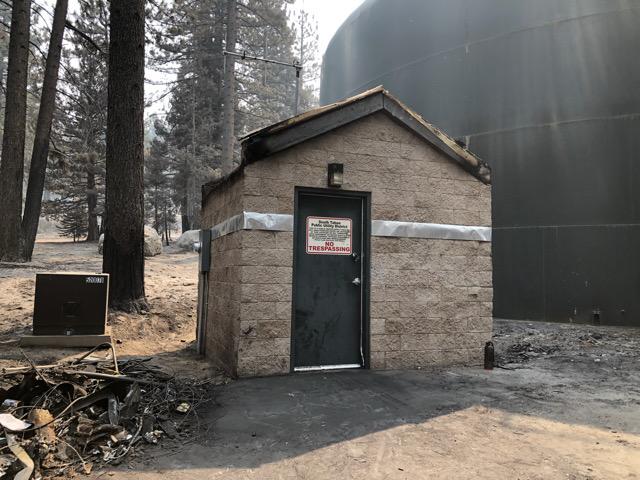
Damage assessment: destroyed